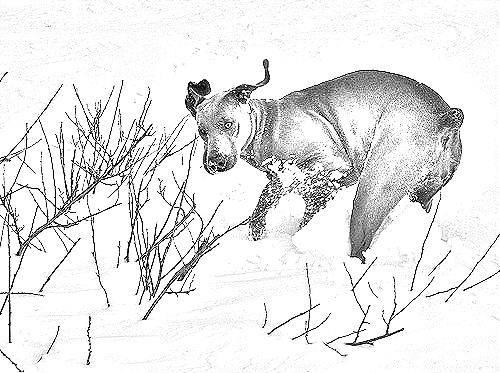
Portrait style: Sketch Portrait